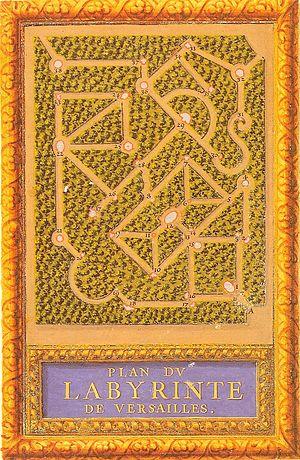
Plan du labyrinthe de Versailles (détruit en 1775) - Gravure de Sébastien Le Clerc, musée du Petit-Palis, Paris - Les différents statues portaient des plaques où étaient inscrites des devises et maximes tirées des fables d'Esope et rédigées par Benserade. Charles Perrault publie en 1677 Labyrinthe de Versailles illustré de gravures de Le Clerc, où il décrit le parcours et les différents sujet des statues.
Le jardin de Versailles, également appelé jardin du château de Versailles ou, au pluriel, les jardins de Versailles ou les jardins du château de Versailles, est situé à l'ouest du château de Versailles.